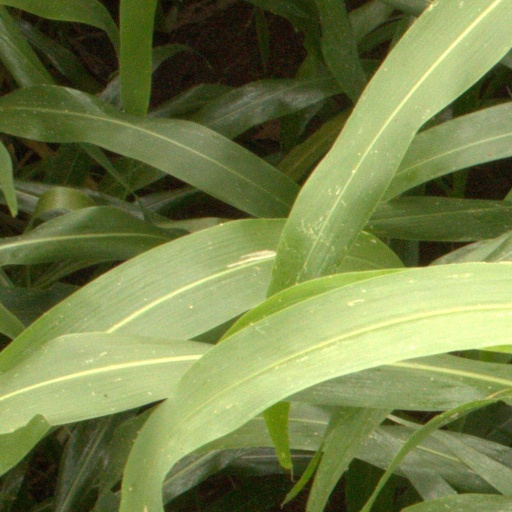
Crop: sorghum